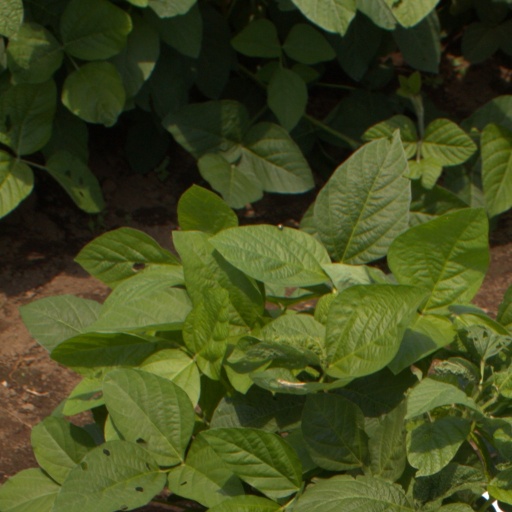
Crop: soybean